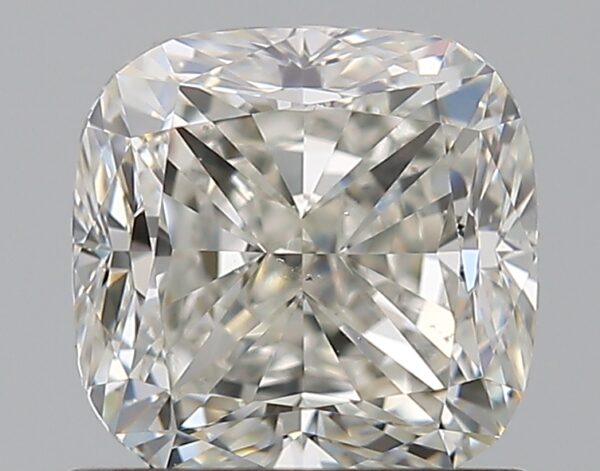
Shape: cushion
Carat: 1.2
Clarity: VS2
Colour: I
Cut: VG
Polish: EX
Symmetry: EX
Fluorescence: N
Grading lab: GIA
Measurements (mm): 5.8 x 5.73 x 4.09